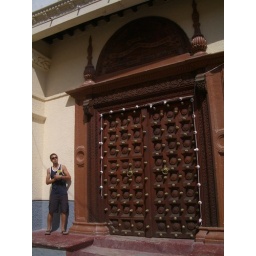
That thing is HUGE! I'm going to put that door in my house